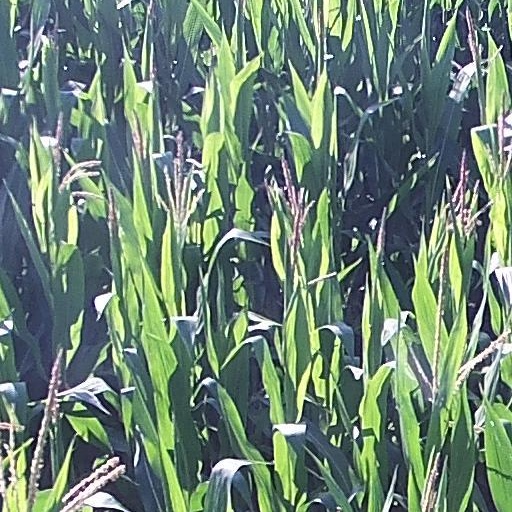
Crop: maize; corn